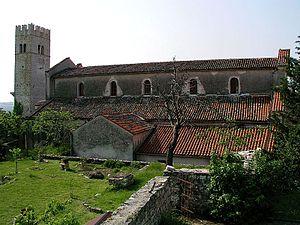
L'église Saint-Martin de Sveti Lovreč, Croatie